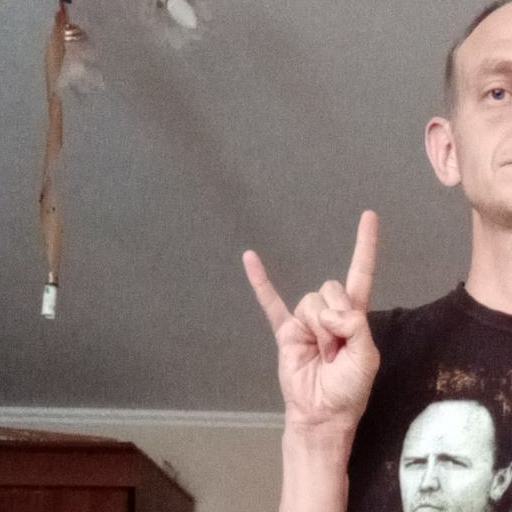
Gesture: rock